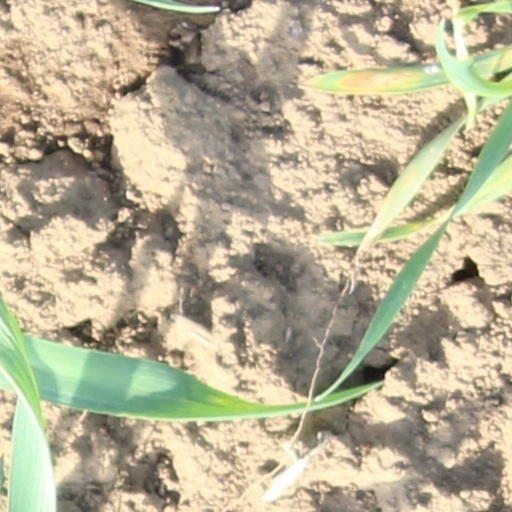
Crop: wheat